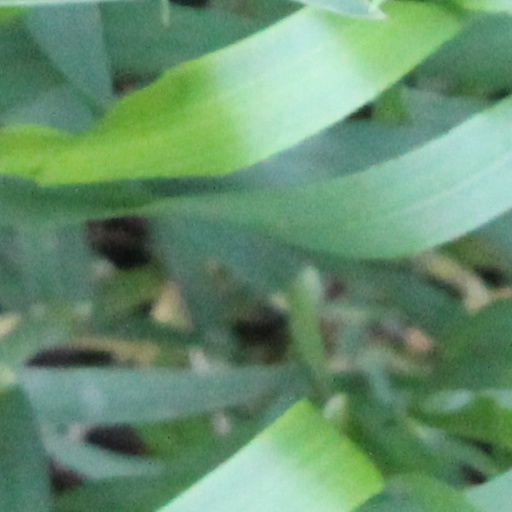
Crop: wheat